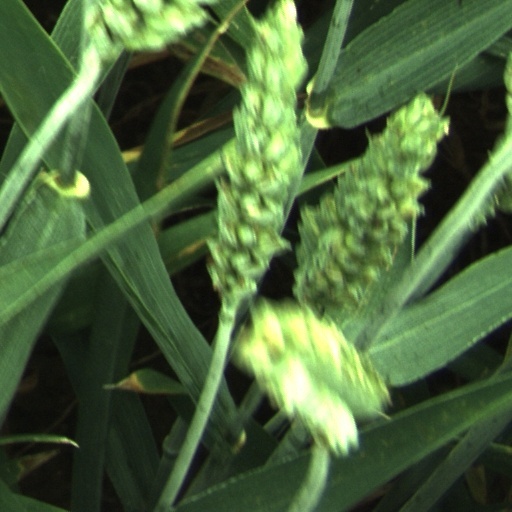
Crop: wheat